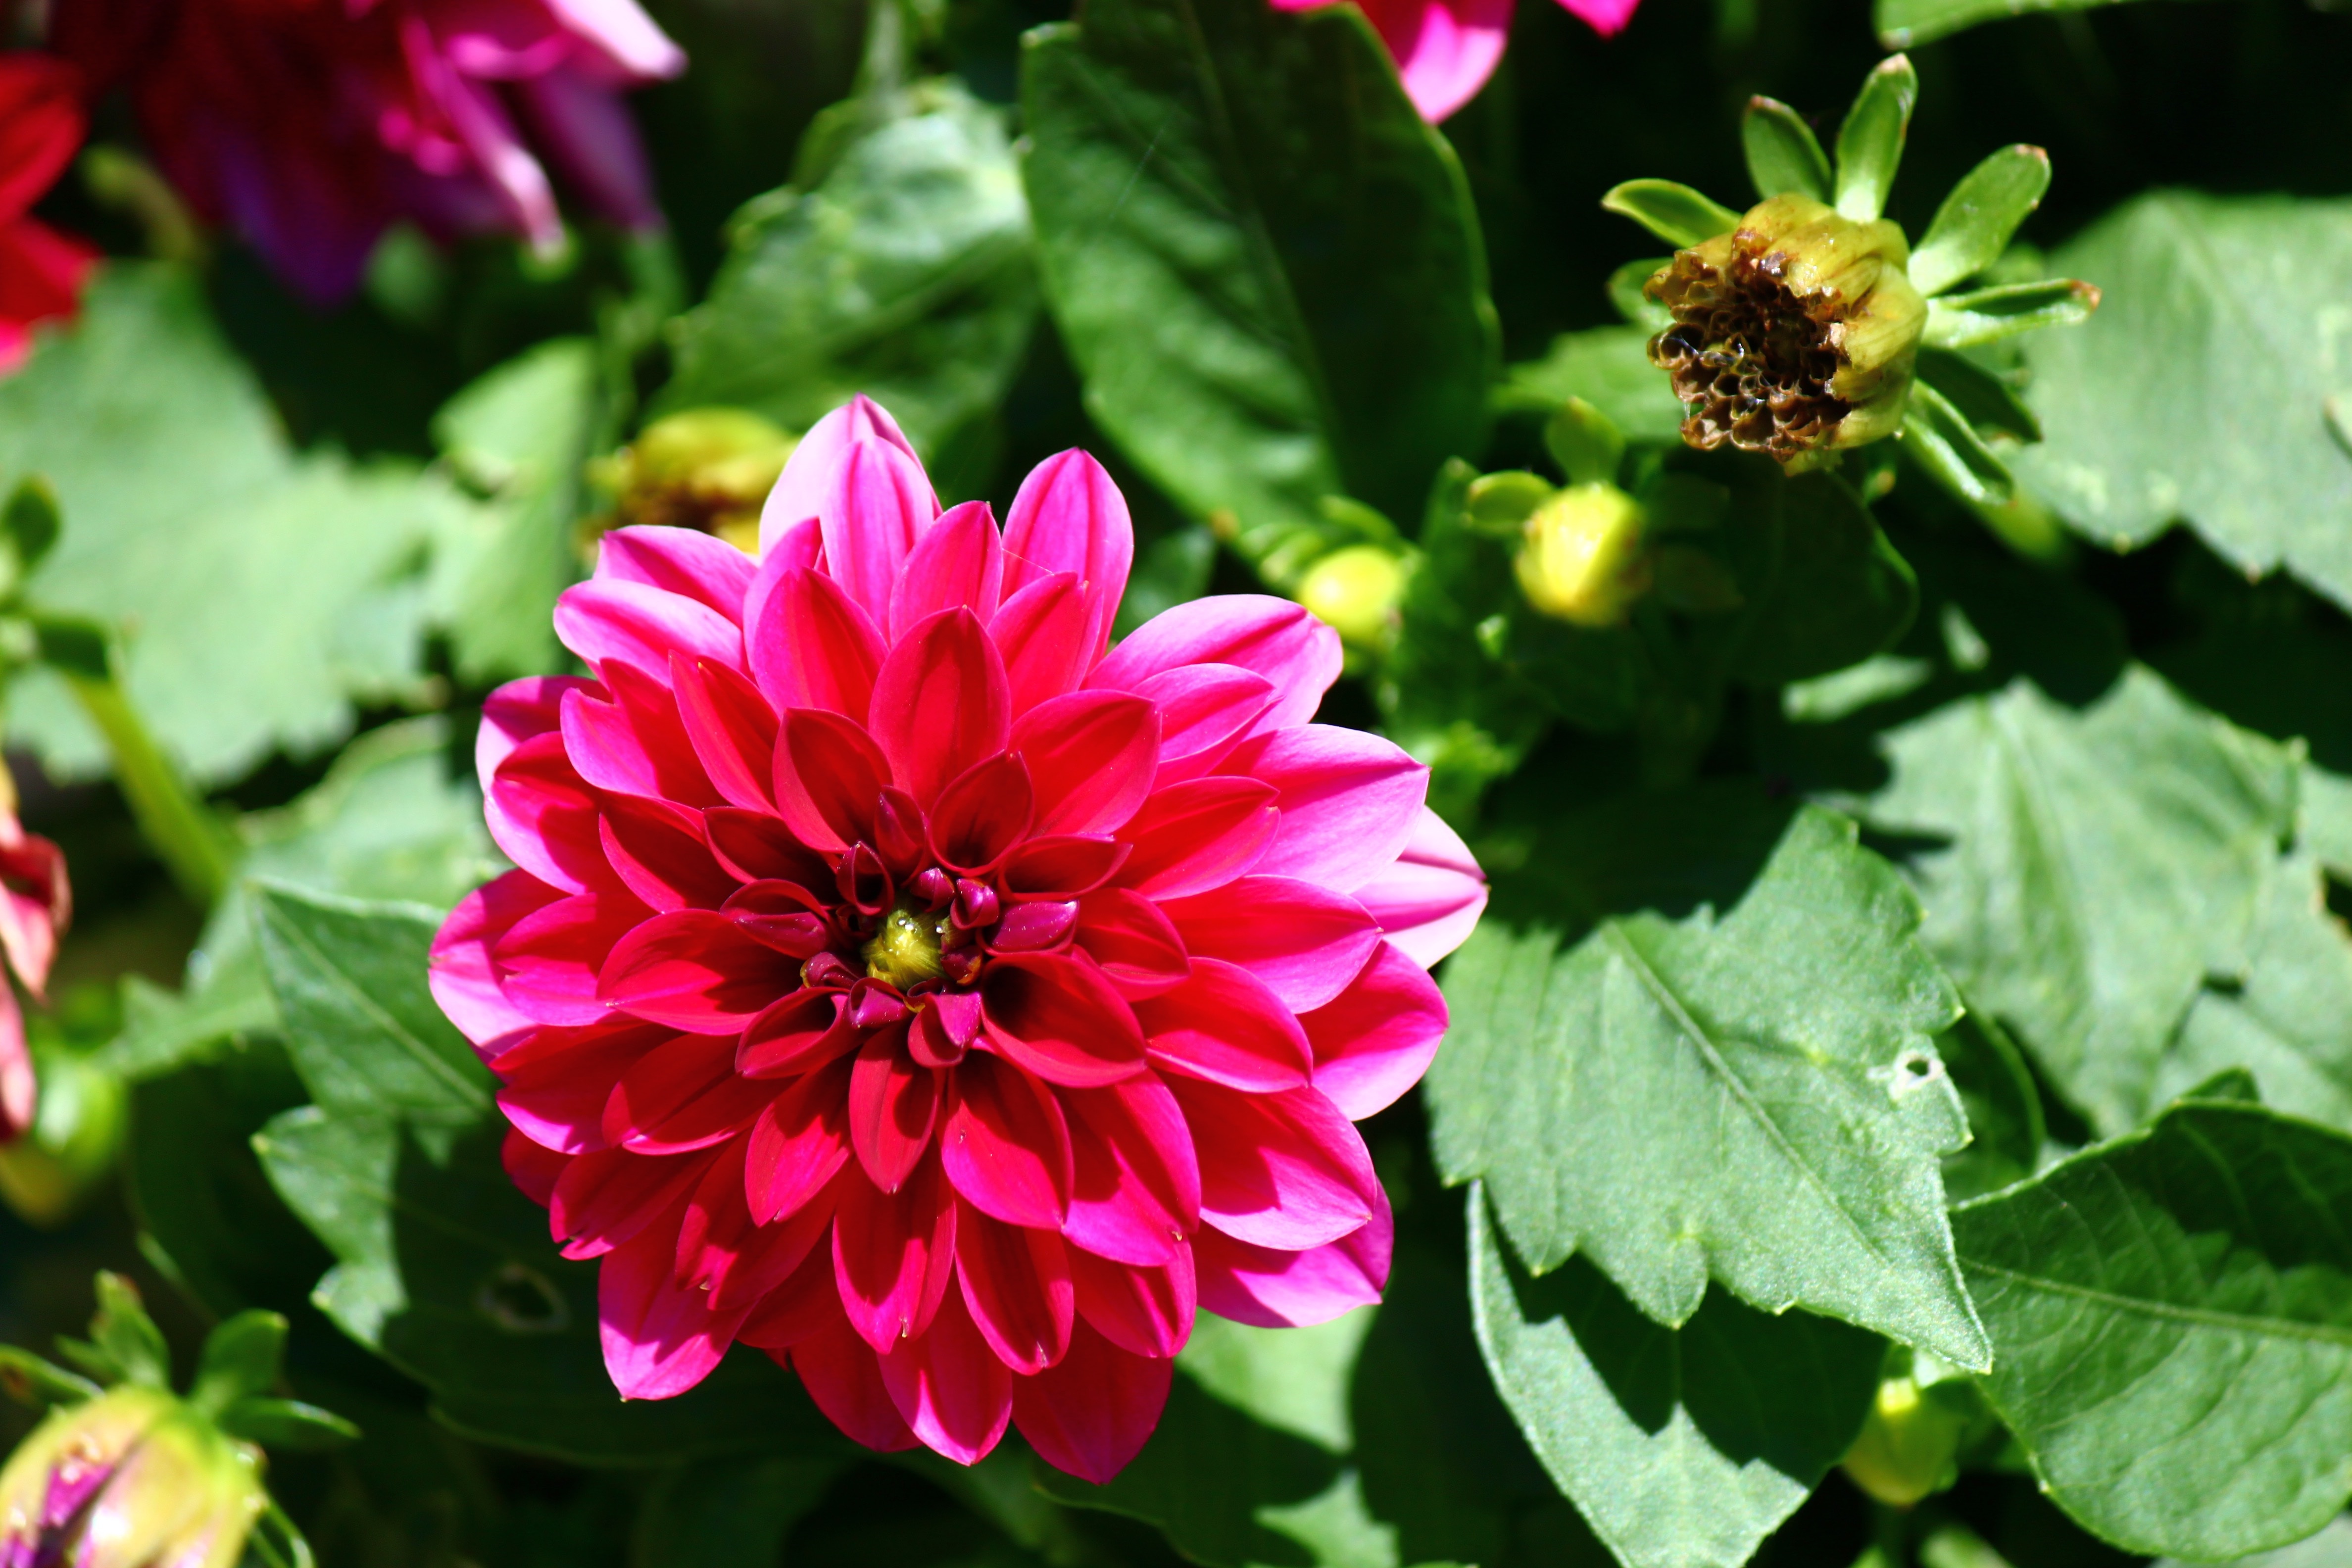
nature, blossom, plant, flower, petal, bloom, floral, spring, color, macro, botany, colorful, pink, flora, botanical, dahlia, bright, macro photography, pink flowers, flowering plant, daisy family, city car, asterales, annual plant, land plant